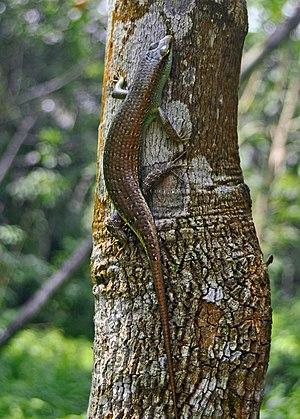
Dasia olivacea est une espèce de sauriens de la famille des Scincidae.